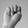
ASL letter: N